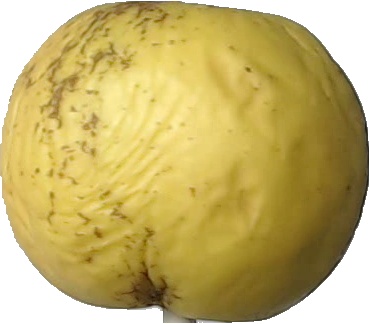
Label: apple_golden_1